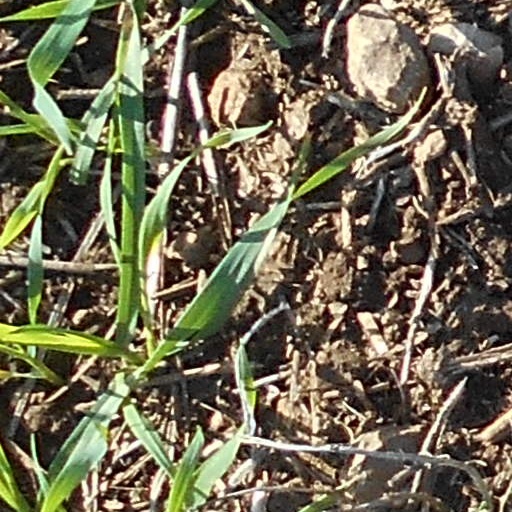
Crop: wheat